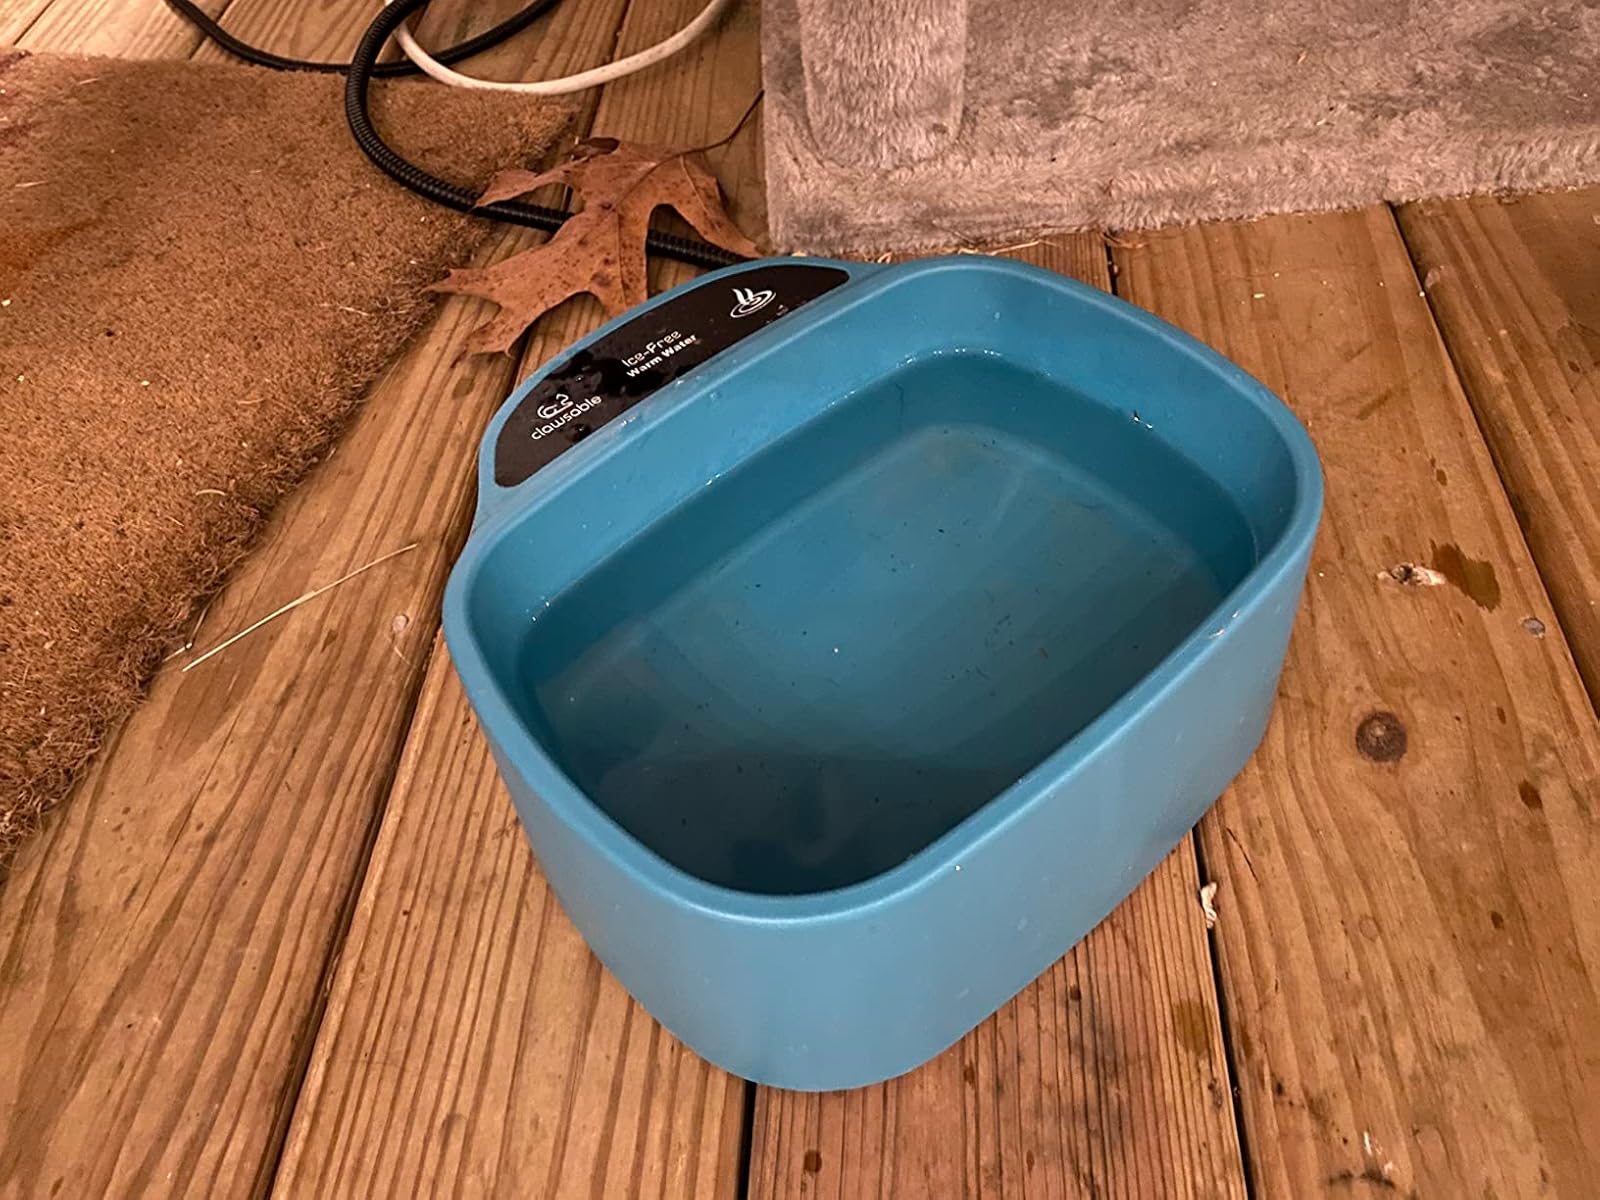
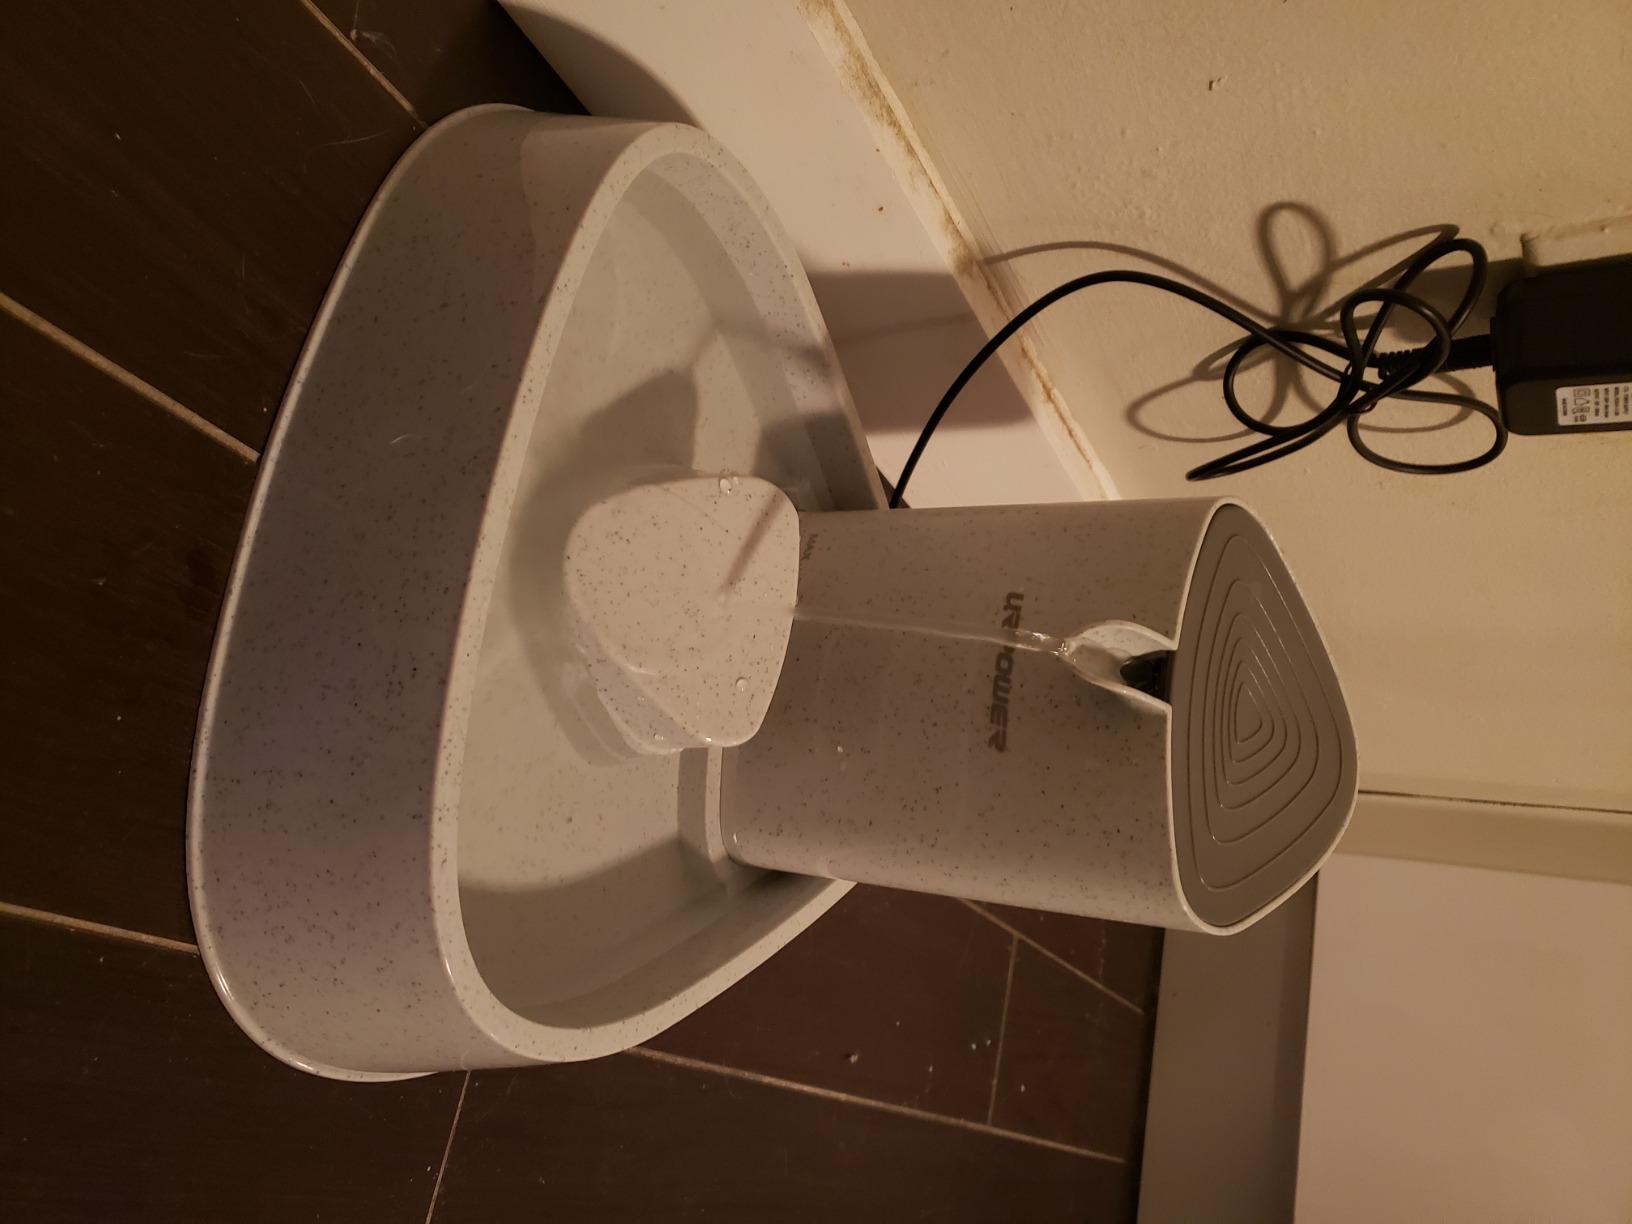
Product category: items_bowl
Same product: no